Karl Marx

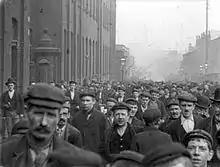
Outside a factory in Oldham, 1900. Marx believed that industrial workers, the proletariat, would rise up around the world.

The successful sales of "A Contribution to the Critique of Political Economy" stimulated Marx in the early 1860s to finish work on the three large volumes that would compose his major life's work – and the "Theories of Surplus Value", which discussed and critiqued the theoreticians of political economy, particularly Adam Smith and David Ricardo. "Theories of Surplus Value" is often referred to as the fourth volume of and constitutes one of the first comprehensive treatises on the history of economic thought. In 1867, the first volume of was published, a work which critically analysed capital. proposes an explanation of the "laws of motion" of the mode of production from its origins to its future by describing the dynamics of the accumulation of capital, with topics such as the growth of wage labour, the transformation of the workplace, capital accumulation, competition, the banking system, the tendency of the rate of profit to fall and land-rents, as well as how waged labour continually reproduce the rule of capital. Marx proposes that the driving force of capital is in the exploitation of labour, whose unpaid work is the ultimate source of surplus value.